Harry Wilson (businessman)

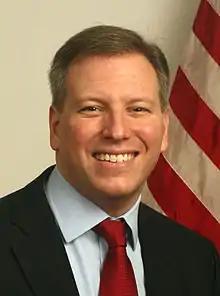
Wilson in 2010

On February 16, 2010, Wilson announced his candidacy in the Republican primary for New York State Comptroller. He ran unopposed for the nomination, and ran against incumbent Democrat Thomas DiNapoli in the general election. Wilson garnered the endorsements of New York City's three major daily newspapers - the "New York Daily News", "New York Post", and "New York Times" - considered a major achievement given the three newspapers' differing political perspectives. It was the first time since 1976 that a challenger had swept all three endorsements.